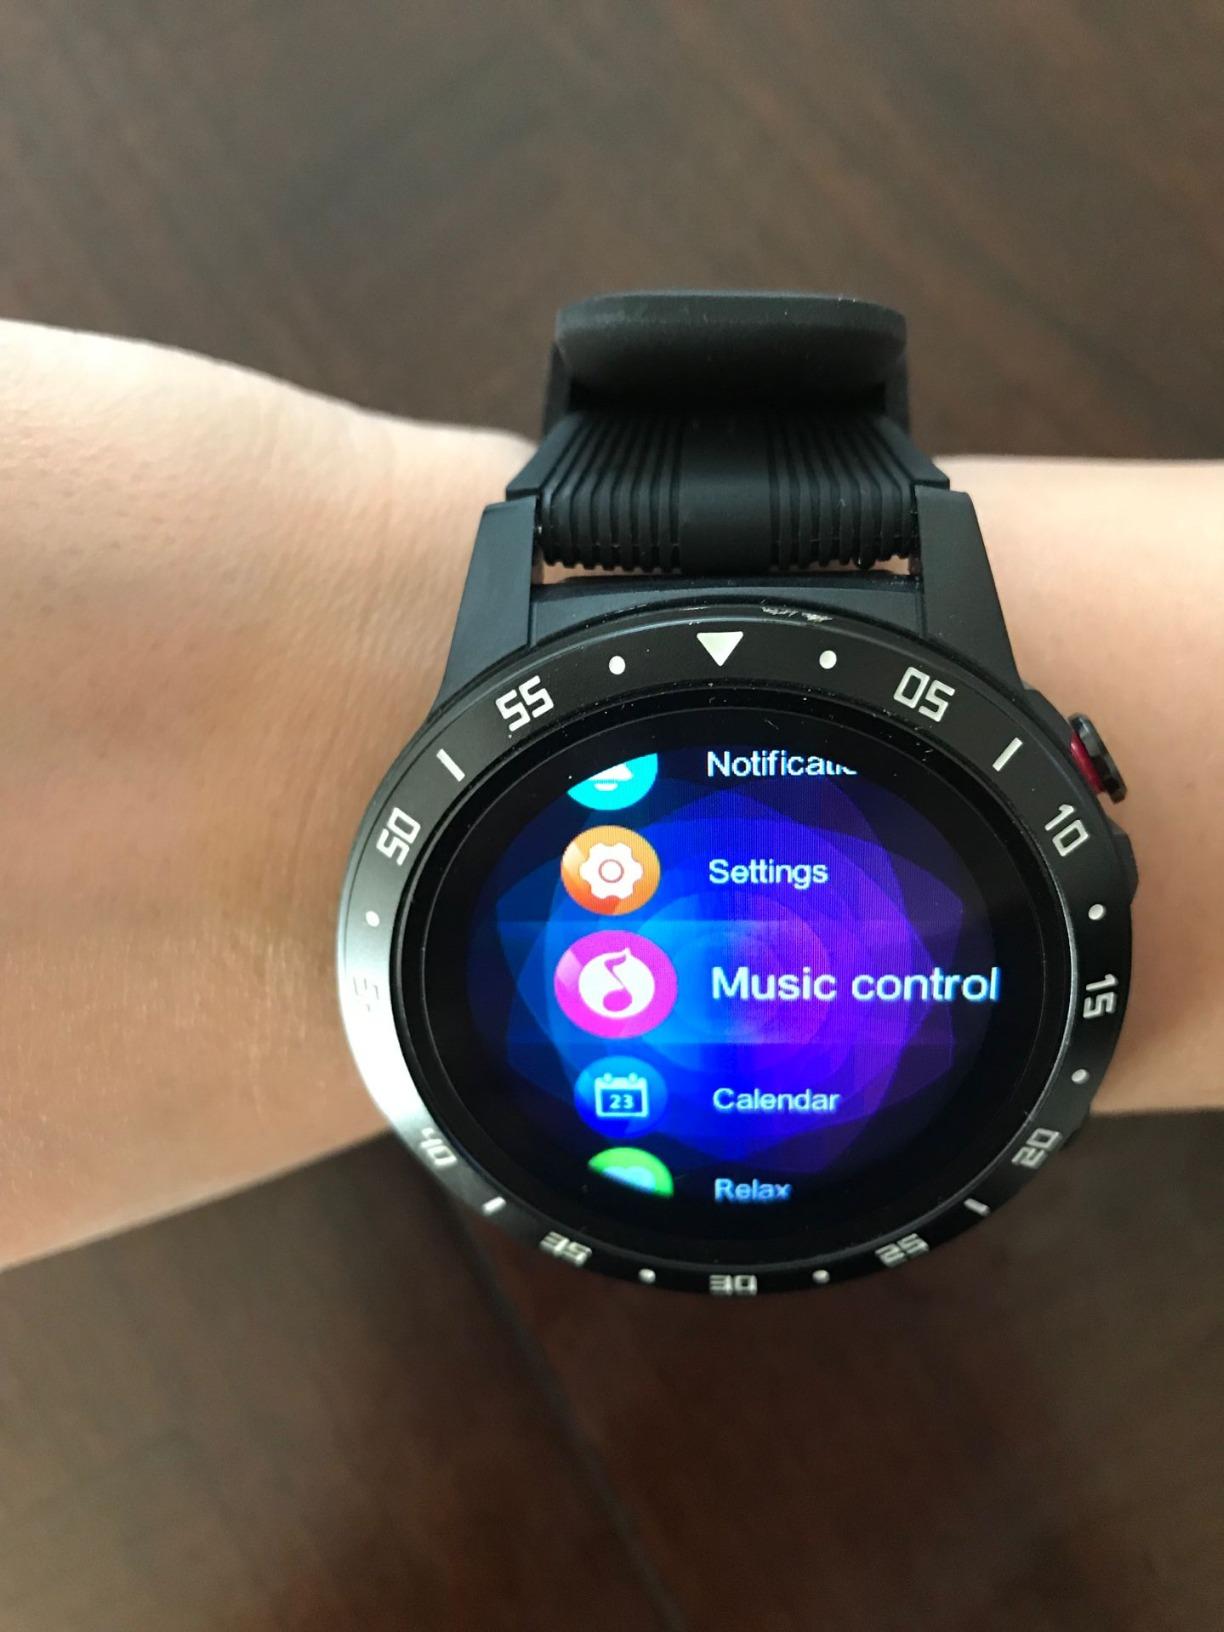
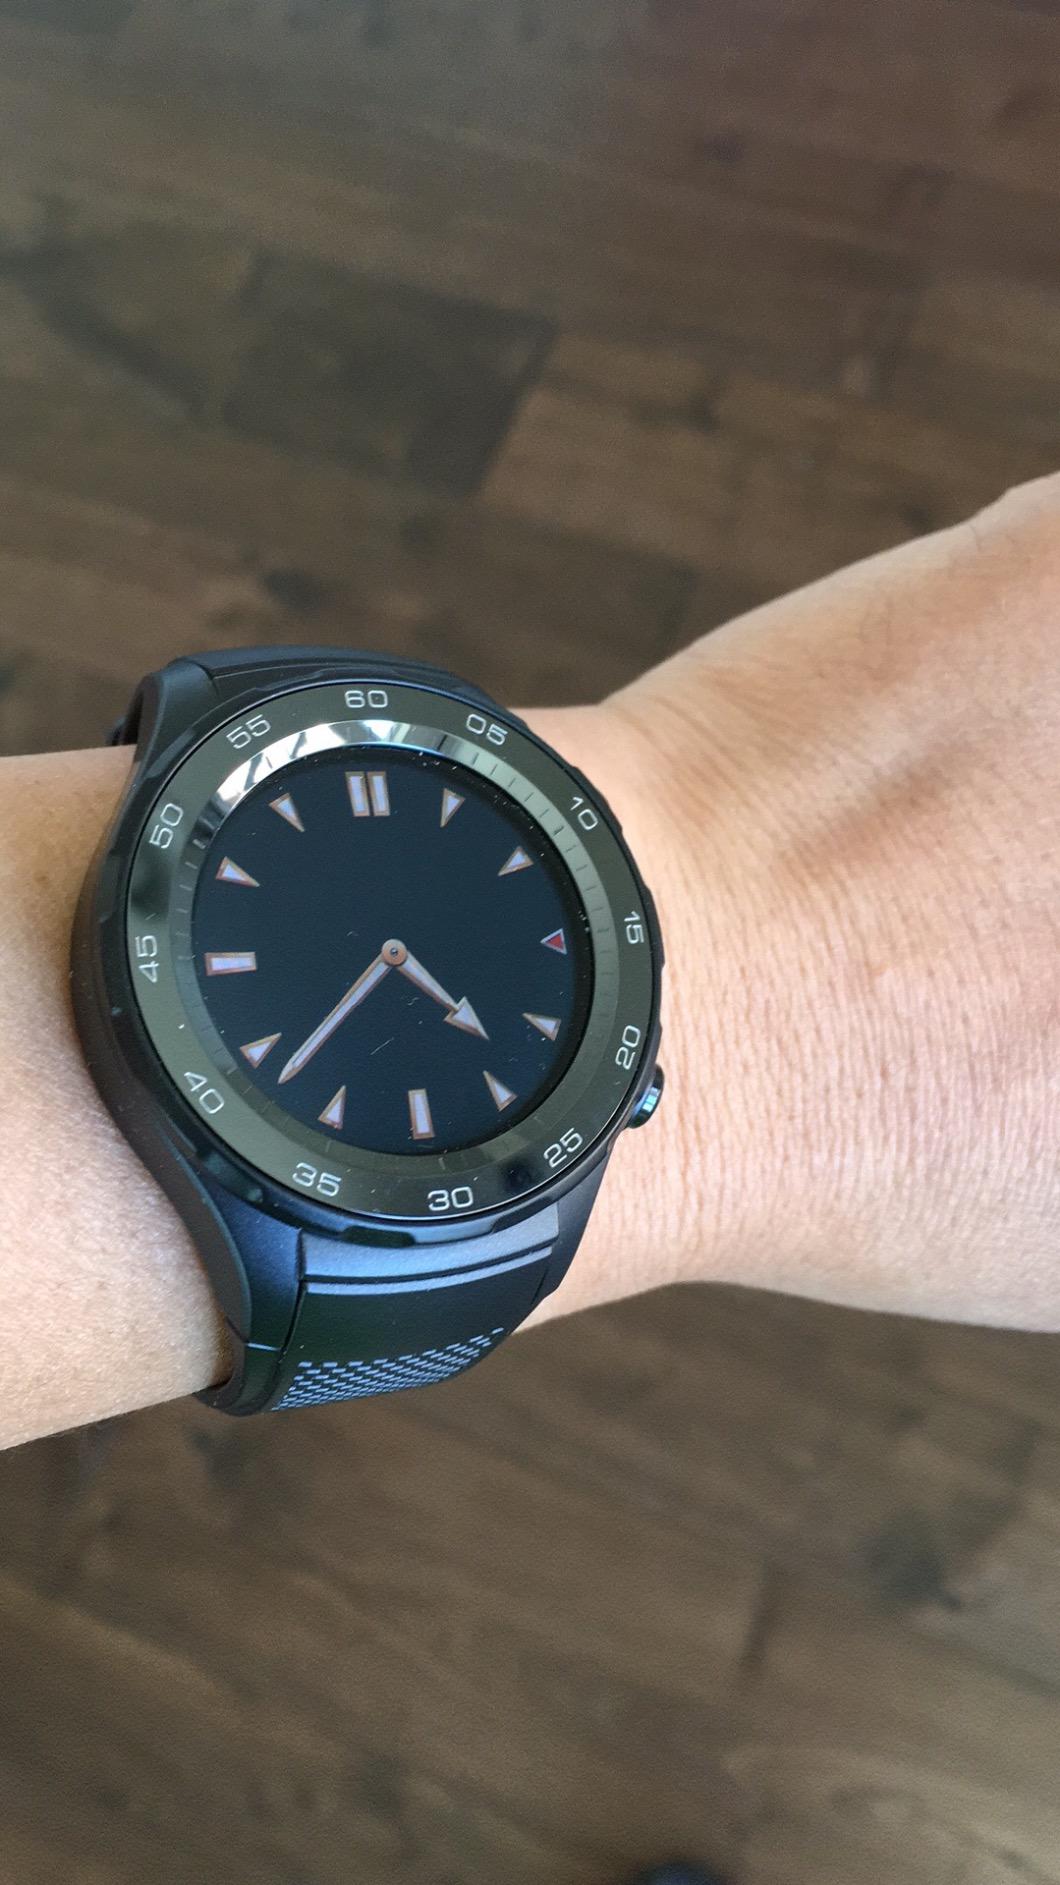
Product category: smartwatch
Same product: no